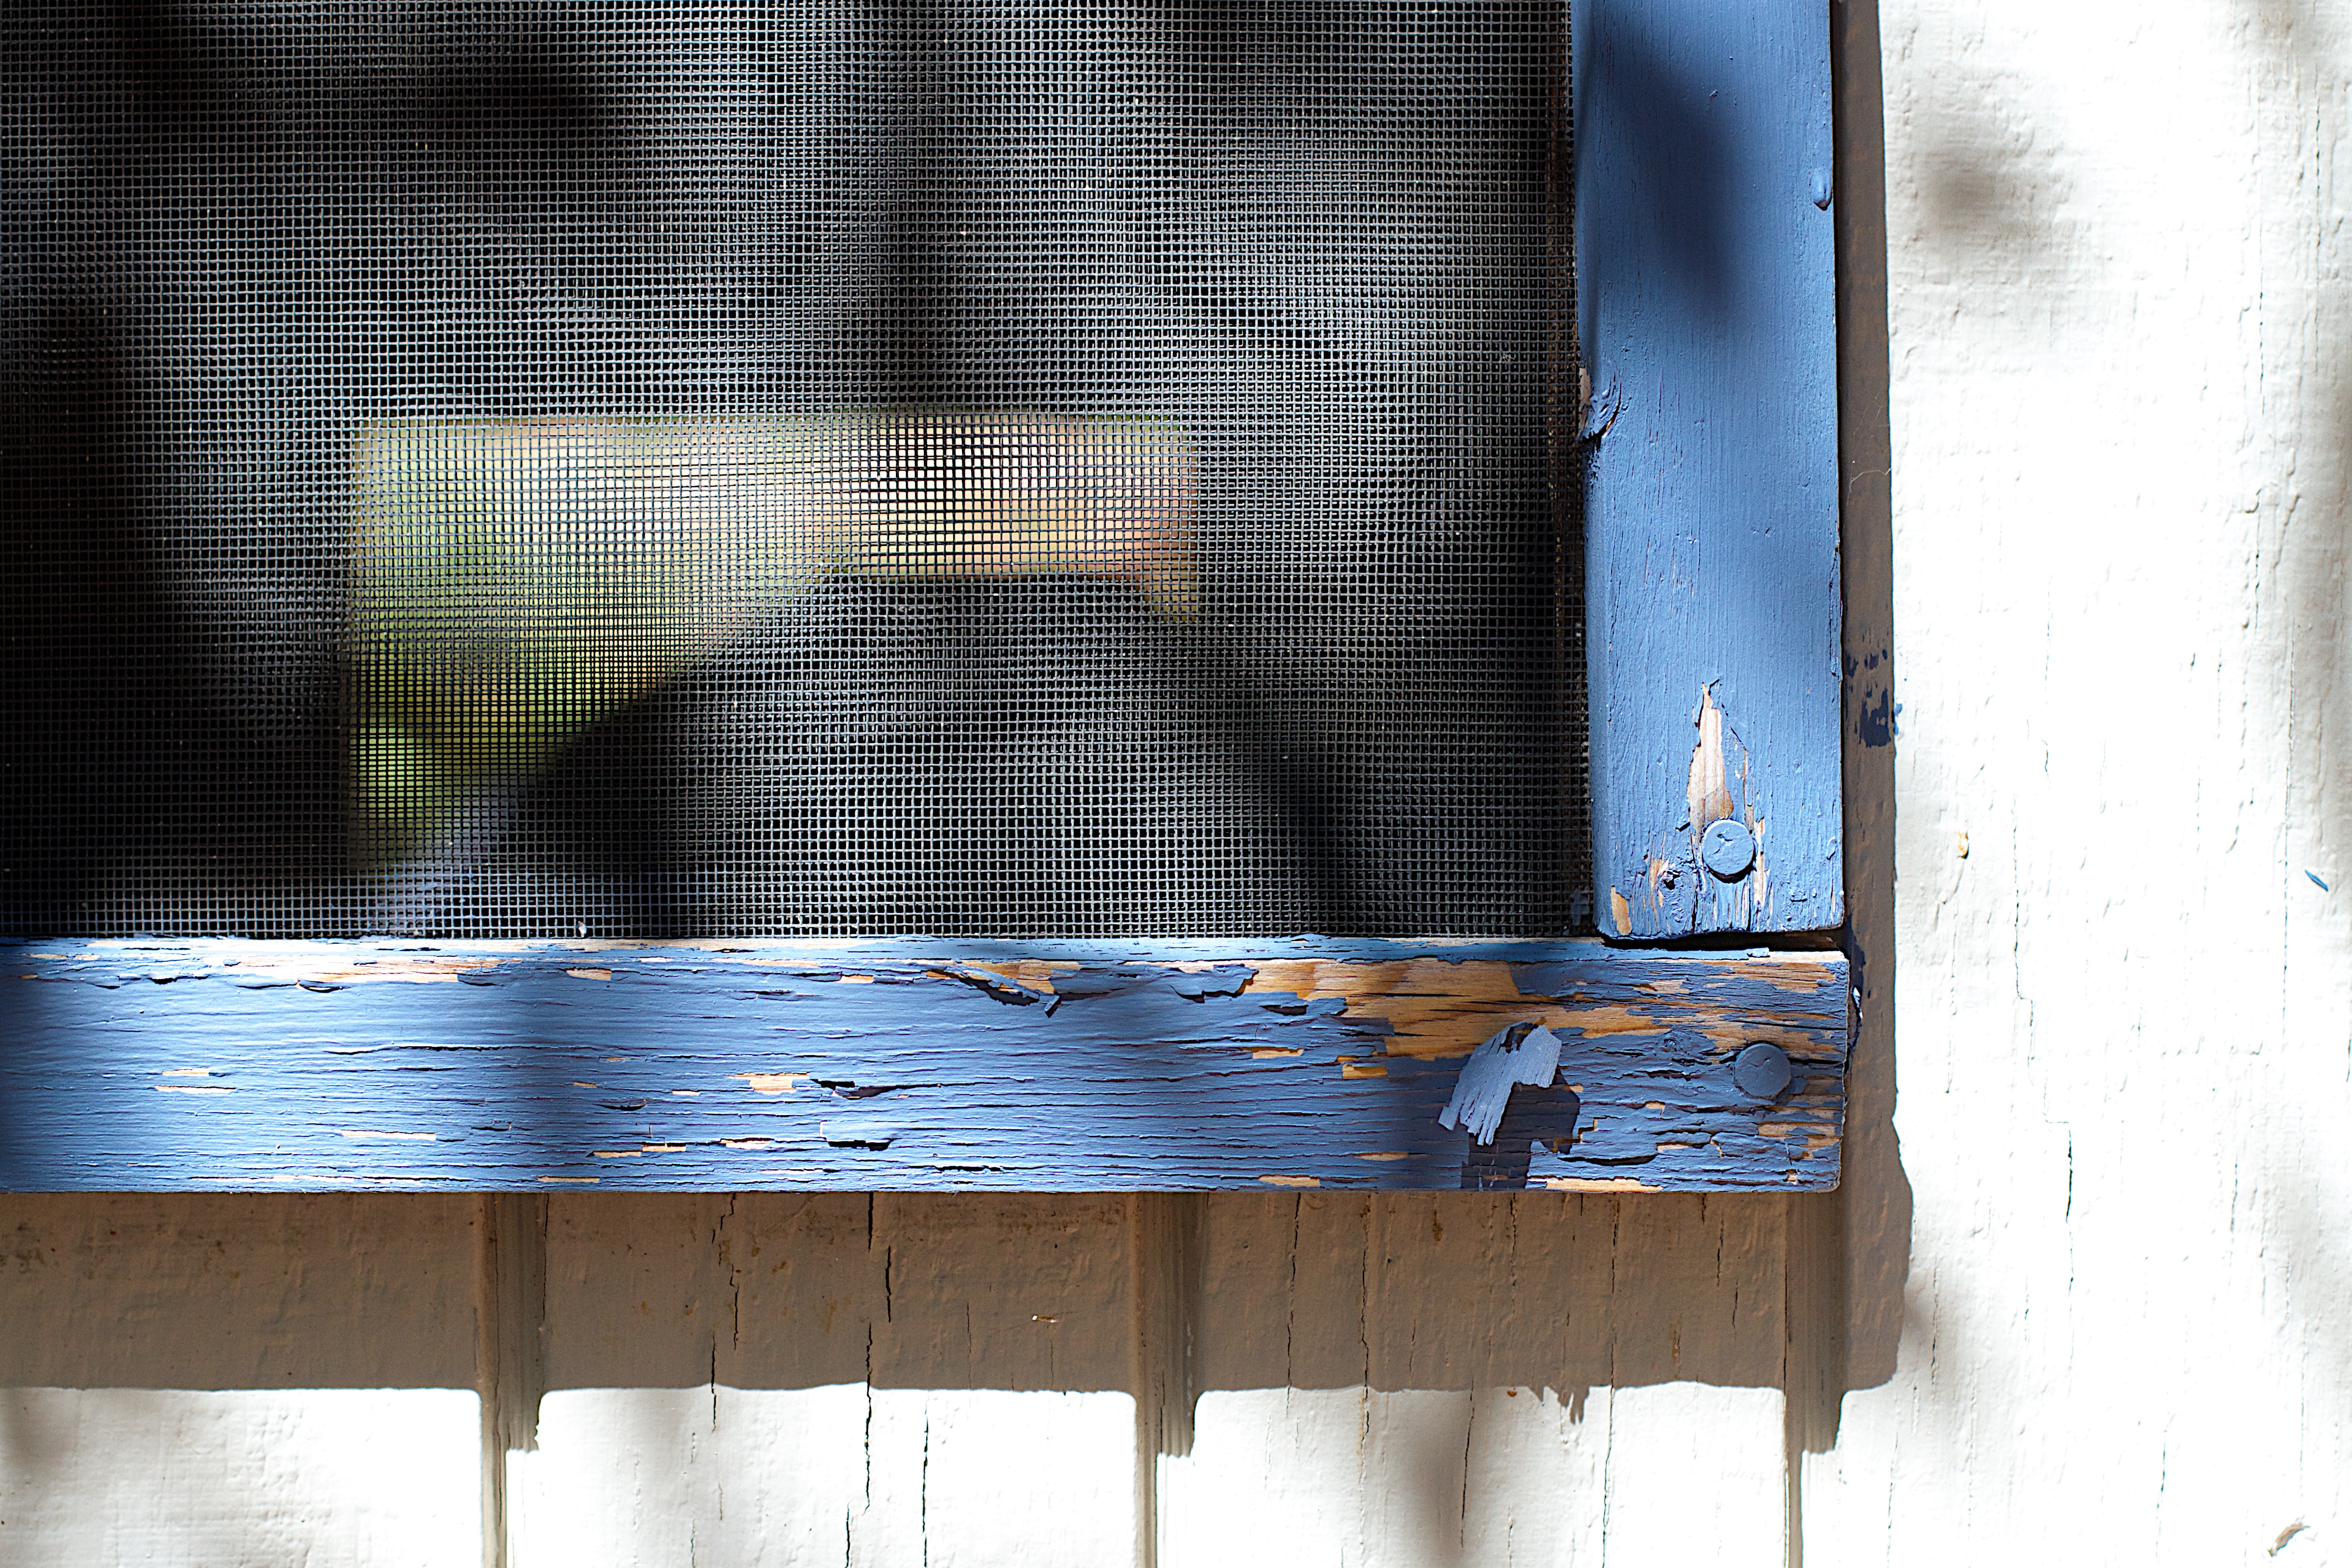
table, wood, window, wall, blue, furniture, interior design, design, shape, window covering